Subaru Legacy (first generation)

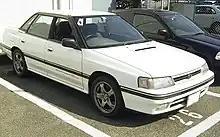
Legacy RS Turbo

The DOHC 2.0-liter turbocharged EJ20G engine, which is a prized engine worldwide amongst Subaru enthusiasts, was introduced first in the Legacy and later used in the Impreza WRX when that model was introduced in 1993. In Europe, the Legacy RS Turbo was sometimes referred to as the "Lunacy" Turbo. The Australians were offered the Japanese-spec RS turbo sedan with the DOHC 2.0-liter engine in 1991, and Europe and the UK the same engine in 1992, manual transmission only. The Japanese-spec model, "sans" emissions equipment, was sold in New Zealand with marginally higher power of at 6000 rpm. The DOHC 2.0-liter turbo also came with a water-cooled intercooler. The turbocharged engine was initially offered internationally in the sedan only, with Japanese buyers able to choose between a sedan or wagon on the GT starting in 1990.